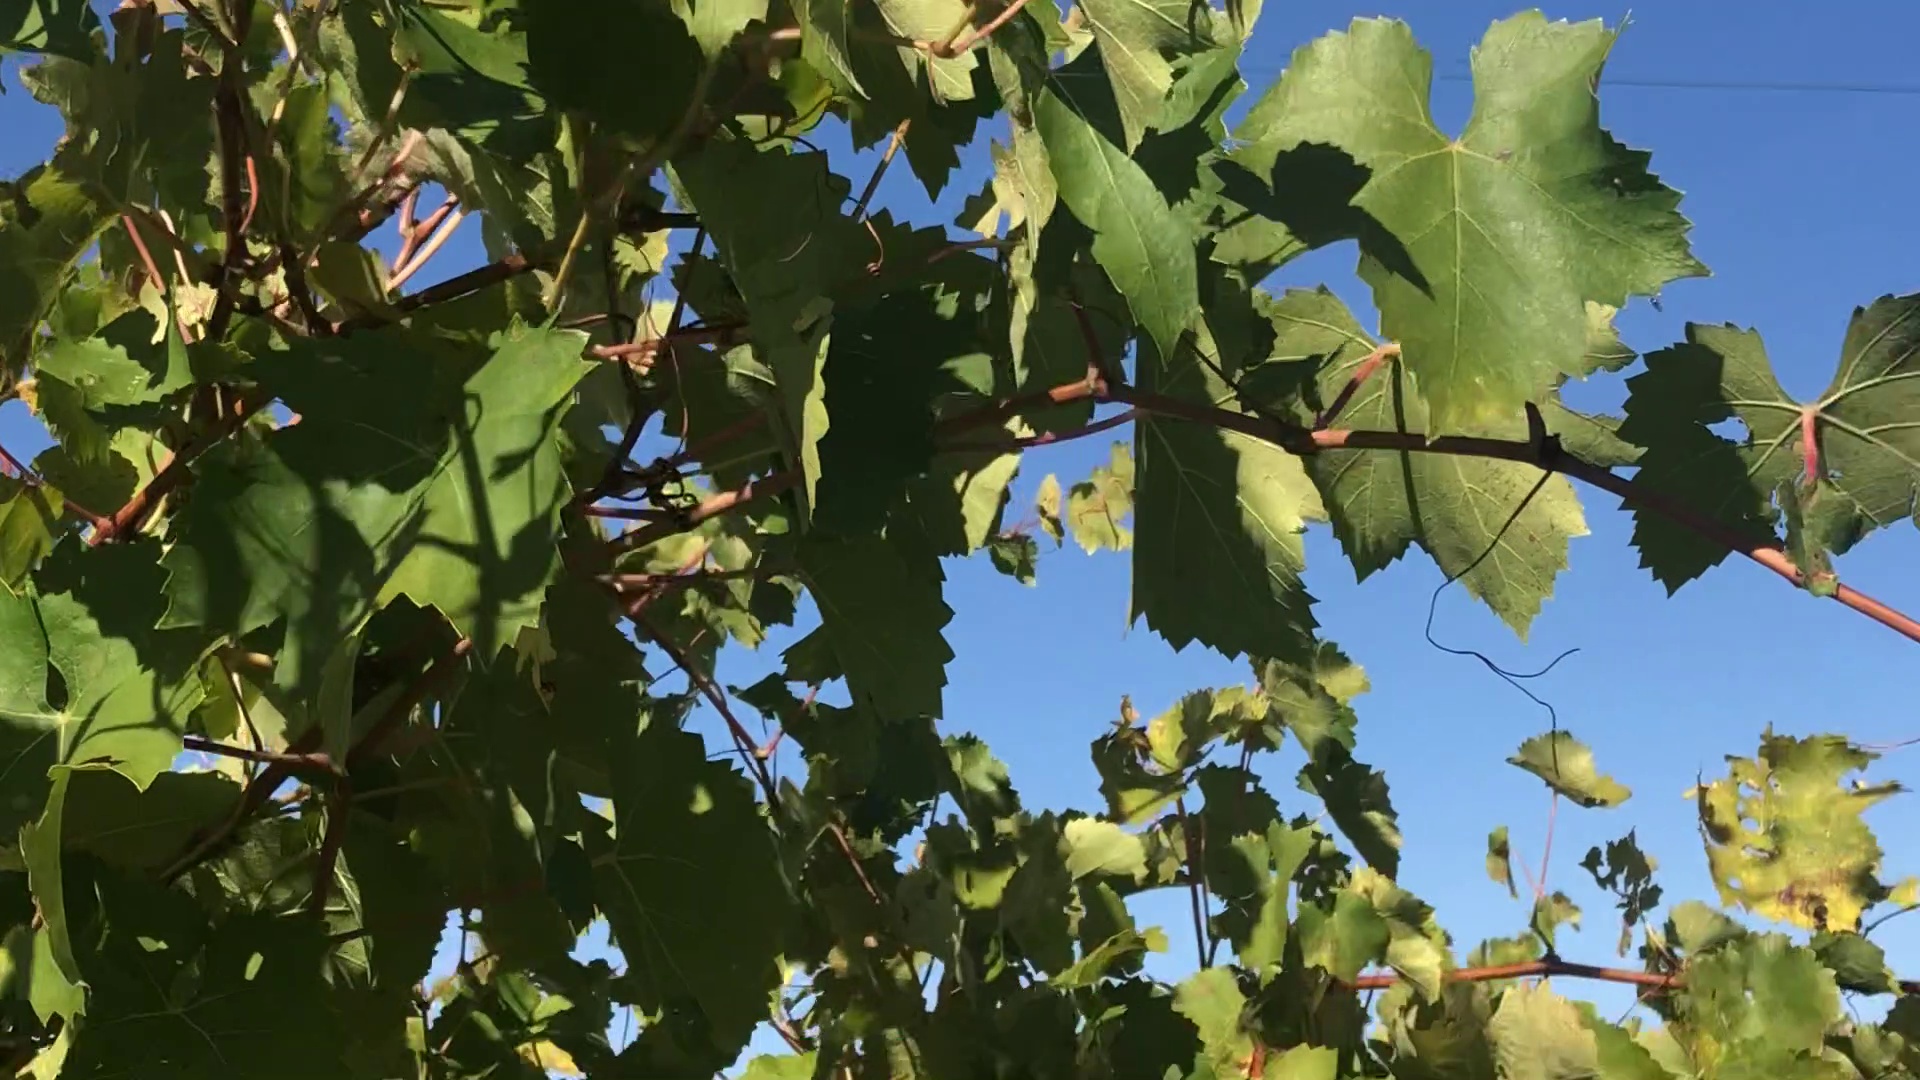
Label: healthy